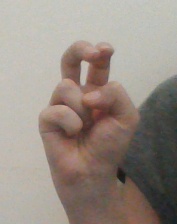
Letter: toot